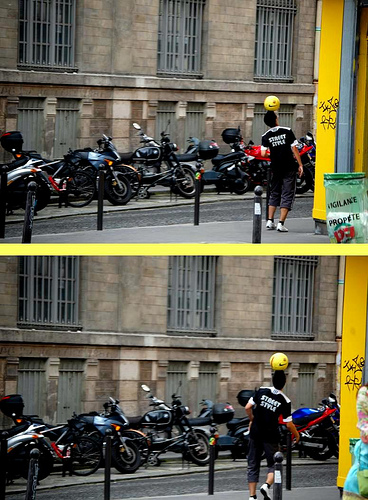
người đàn ông đang chơi với quả bóng đá bằng đầu